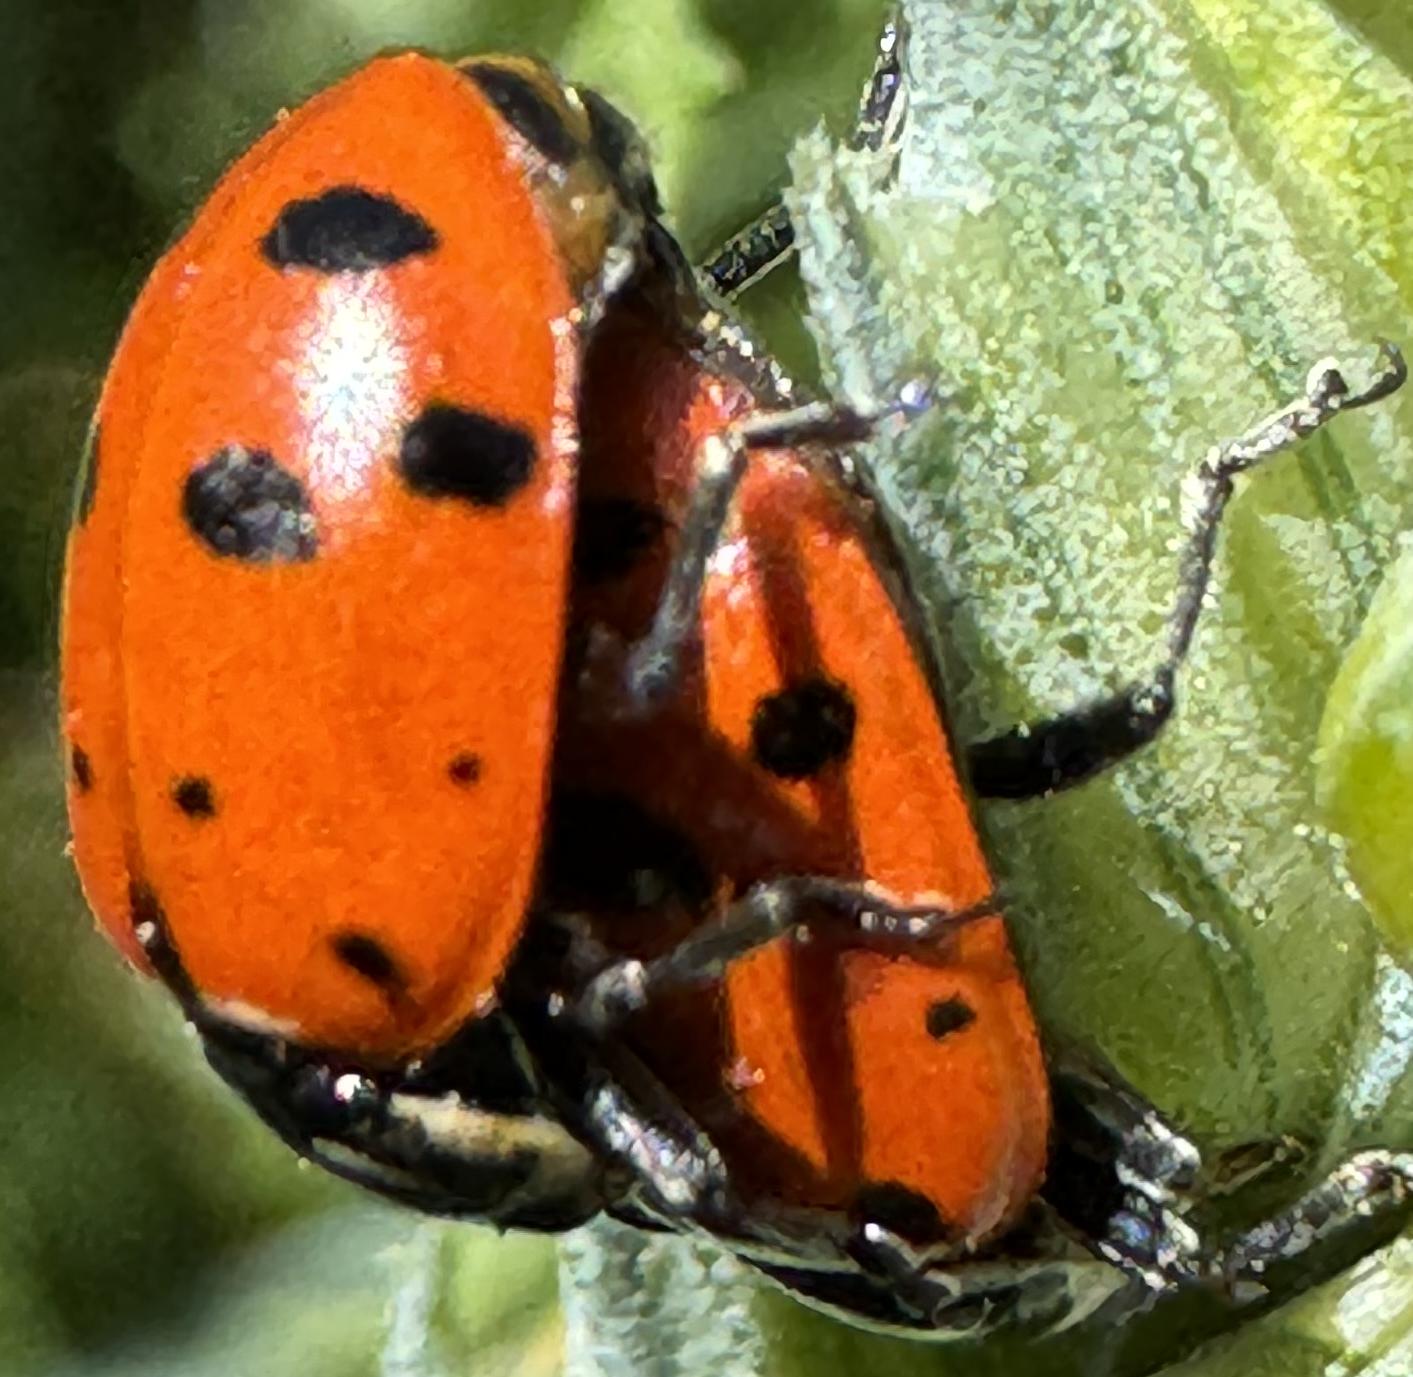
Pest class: predators